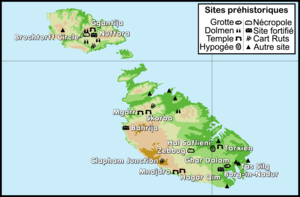
Pour l'ensemble des points mentionnés sur cette page : voir sur OpenStreetMap, Bing Cartes ou télécharger au format KML.
Les connaissances concernant la Préhistoire de Malte sont assez développées car l’archipel maltais a livré d'abondants vestiges de la présence humaine durant l'époque préhistorique et notamment parmi les plus anciennes constructions monumentales au monde, classées au patrimoine mondial de l'UNESCO.
Les Temples mégalithiques de Malte sont un ensemble de temples présents dans l'archipel maltais, sur les îles de Malte et Gozo. Ce petit archipel concentre un nombre important de temples mégalithiques : actuellement dix-sept sites inventoriés regroupent trente-trois temples. Il faut y ajouter une quinzaine d'autres sites qui représentaient au moins autant de temples supplémentaires, aujourd'hui disparus sous les bombes de la Seconde Guerre mondiale ou le pic des démolisseurs.